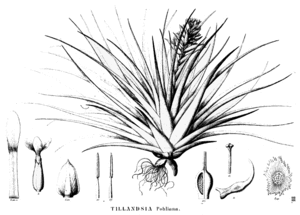
Martius, Flora Brasiliensis